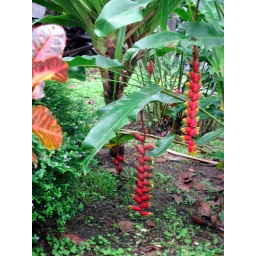
Heliconia bihae in Monte Verde cloud forest